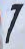
Number: 7